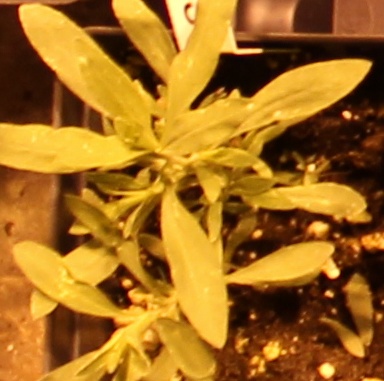
Label: Kochia